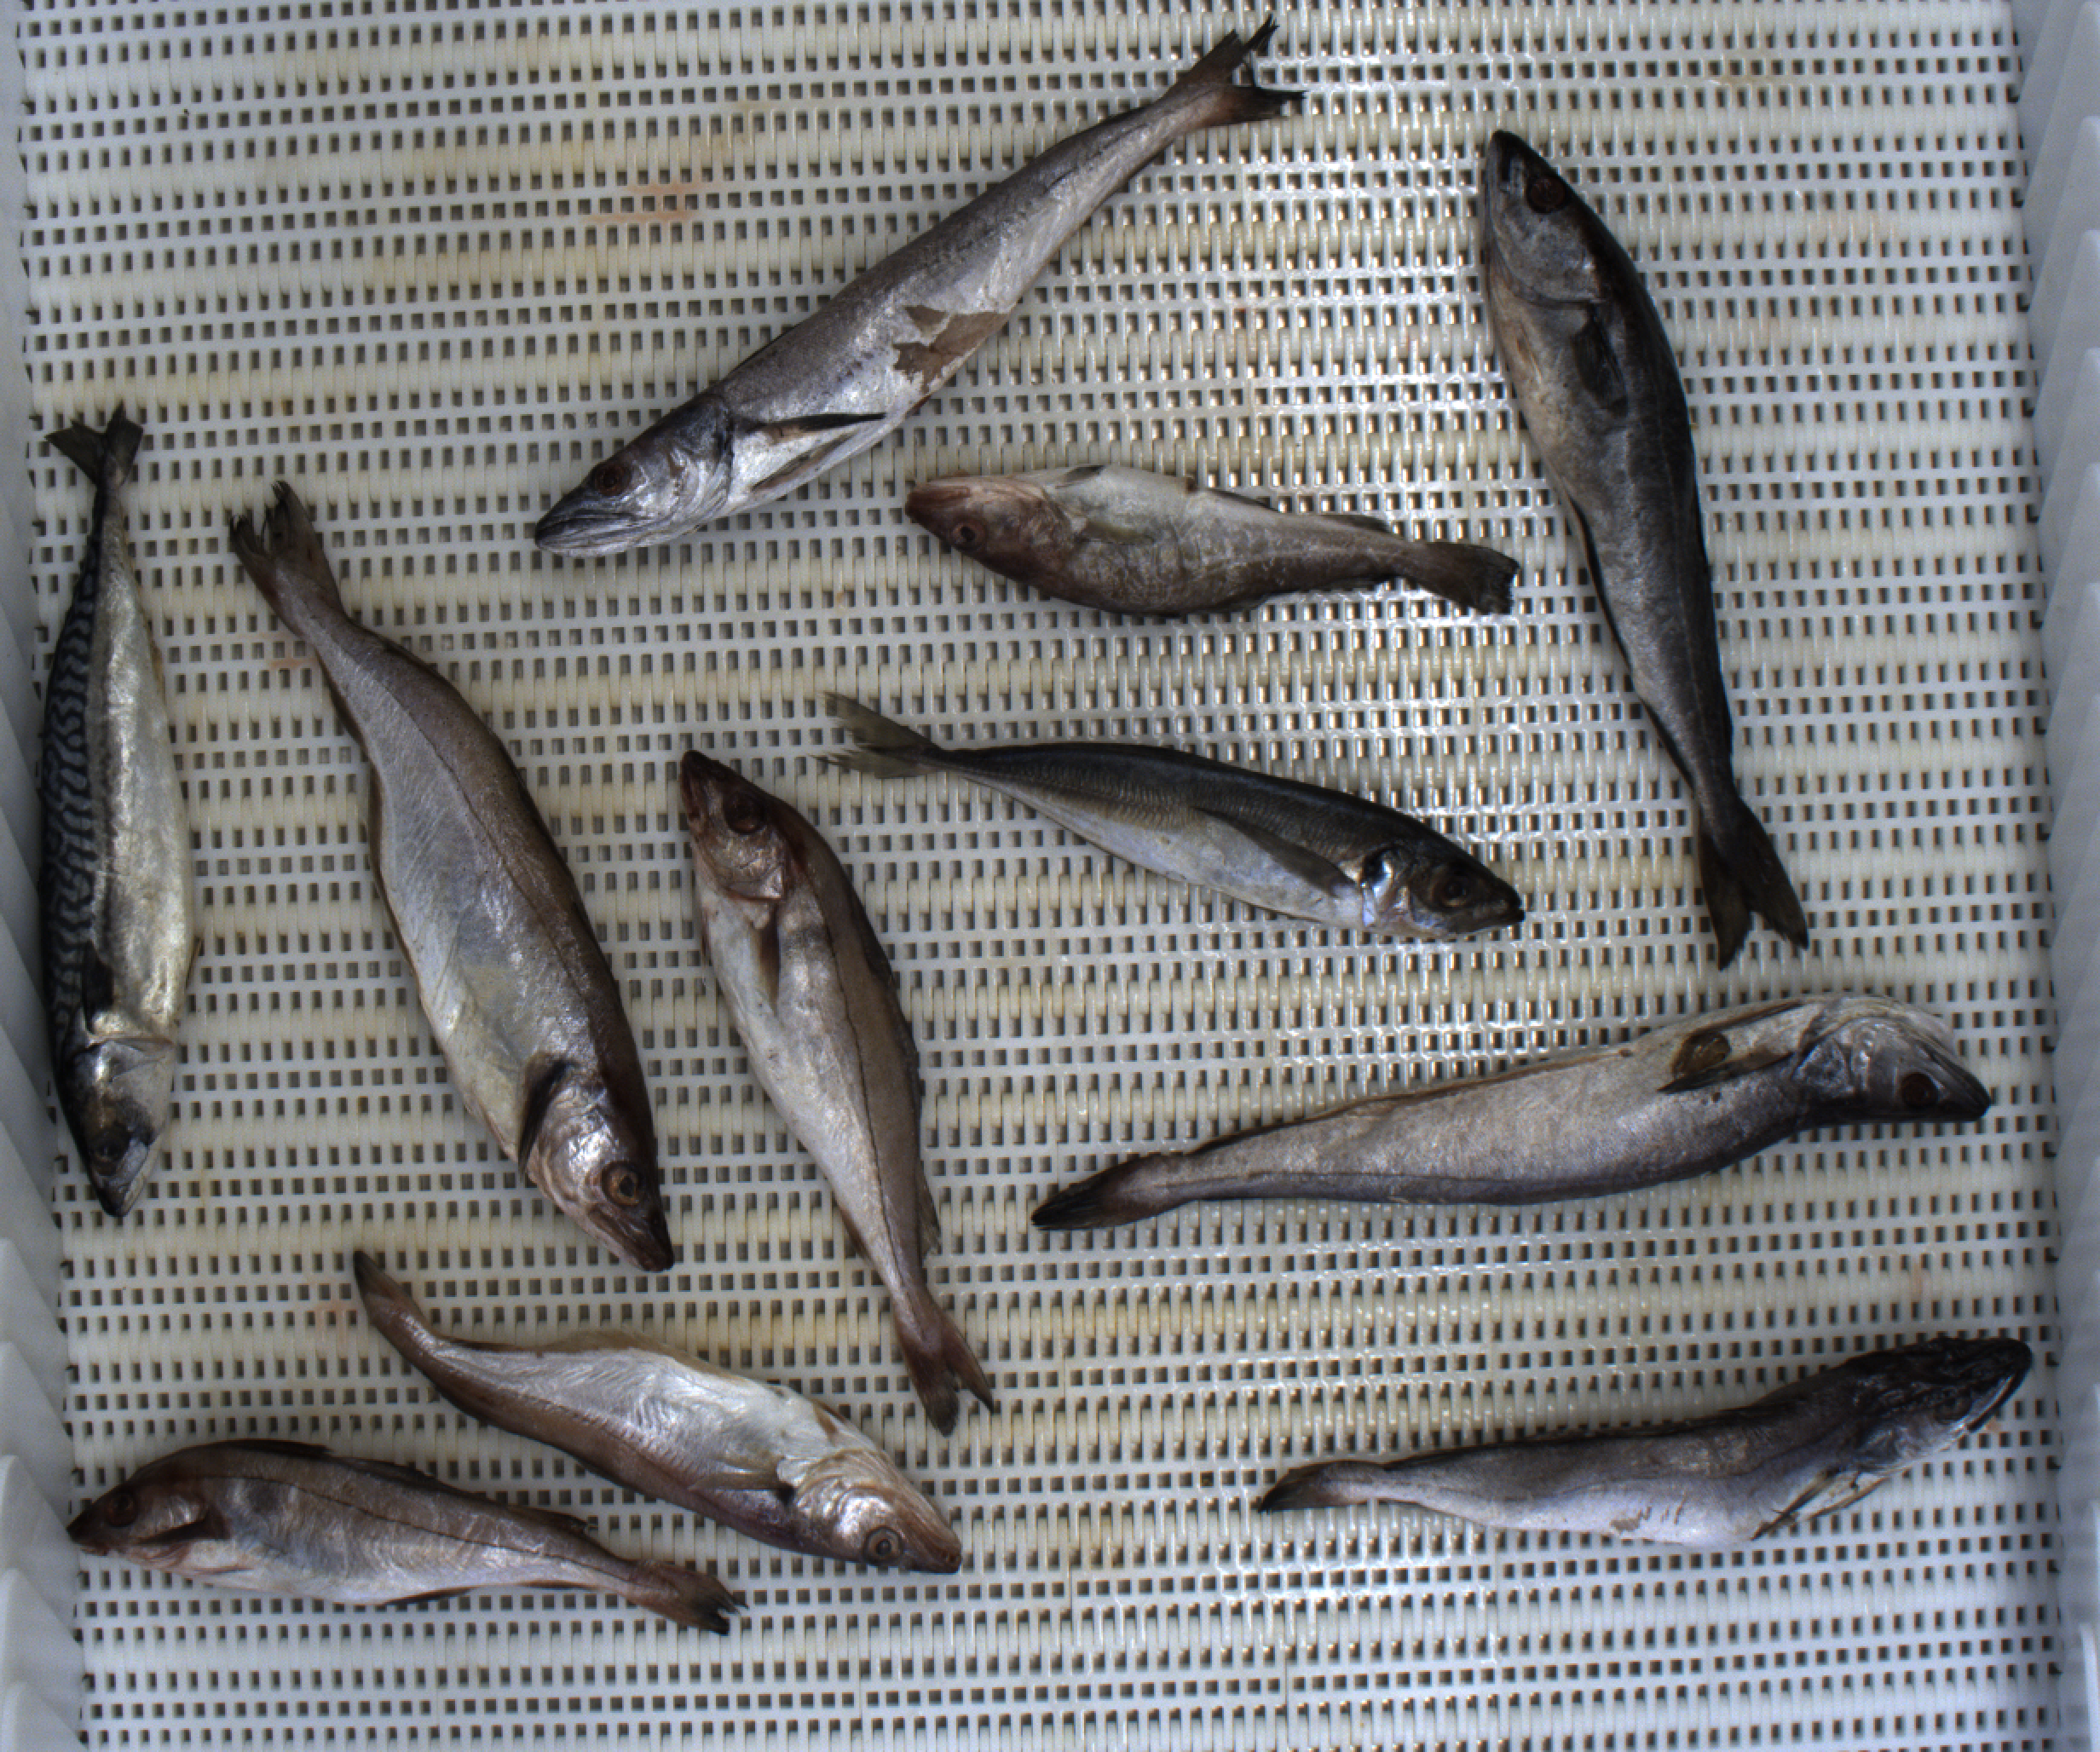
Total fish: 11
Cod: 1
Haddock: 2
Whiting: 2
Hake: 3
Horse mackerel: 1
Saithe: 1
Other: 1